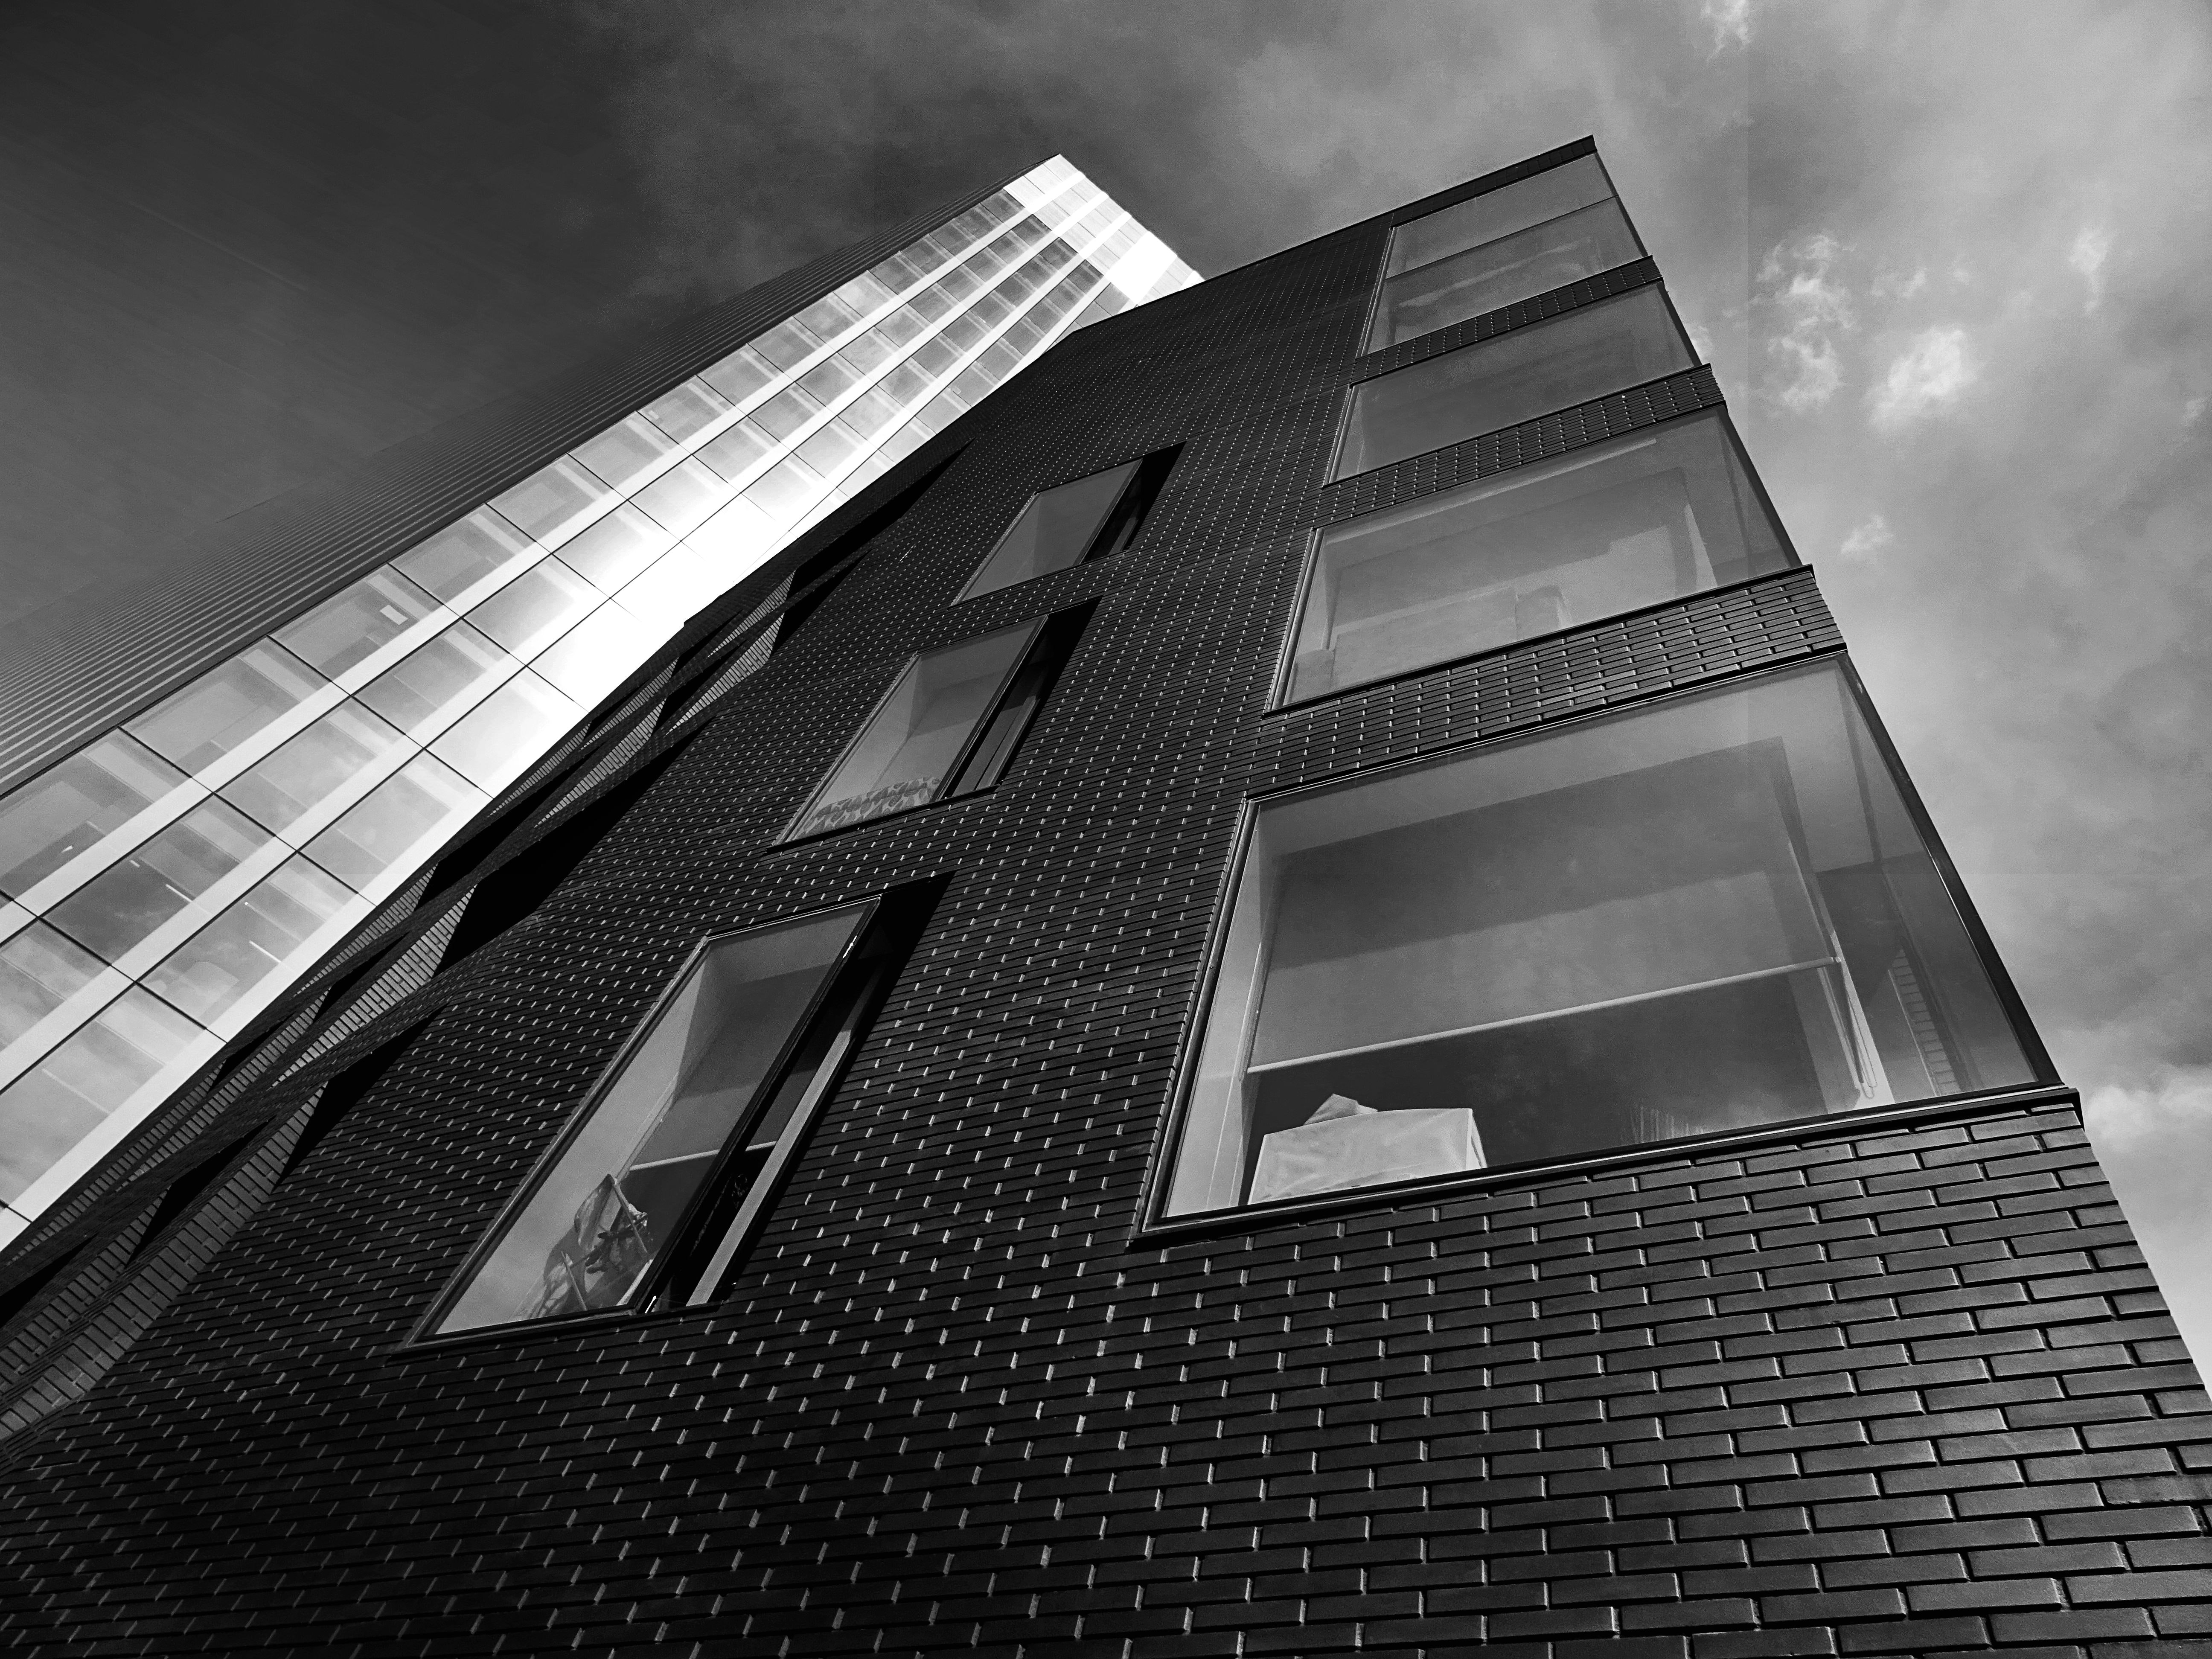
architecture, black, white, sky, black and white, metropolitan area, skyscraper, building, monochrome, daytime, urban area, line, tower block, facade, monochrome photography, tower, metropolis, commercial building, city, Material property, photography, corporate headquarters, cloud, house, brutalist architecture, brick, apartment, style, glass, condominium, symmetry, mixed use